Flag Wars

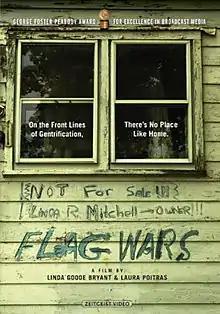
DVD cover

Flag Wars is a 2003 American documentary film about the conflict between two communities during the gentrification of a Columbus, Ohio neighborhood. Filmed in a cinéma vérité style, the film is an account of the tension between the two historically oppressed communities of African-Americans and gays in Columbus' Olde Towne East neighborhood. The film was nominated for an Emmy Award and won three awards, including a Peabody Award.